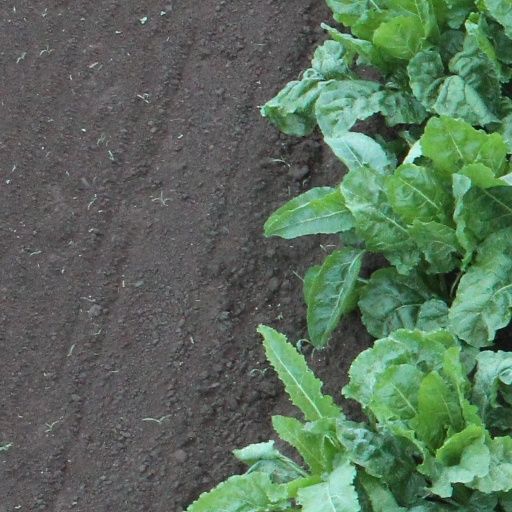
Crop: sugar beet